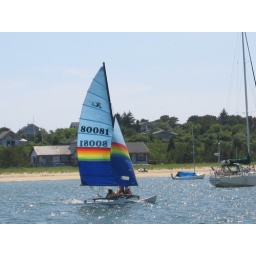
one of many colorful sailboats in the Vineyard Sound...